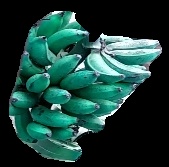
Variety: rasbale
Grade: grade3